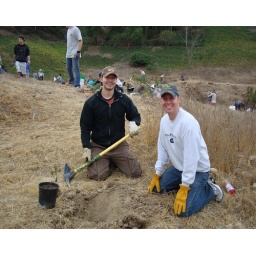
100 ESF California volunteers plant 250 trees alongside members of Gethsemane Lutheran Church in San Diego's Ruffin Canyon.